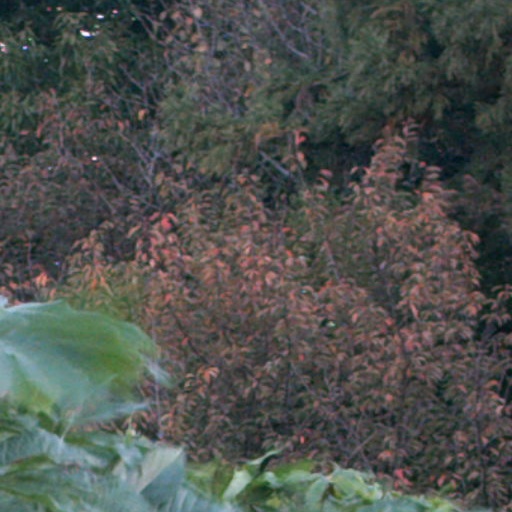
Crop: cassava